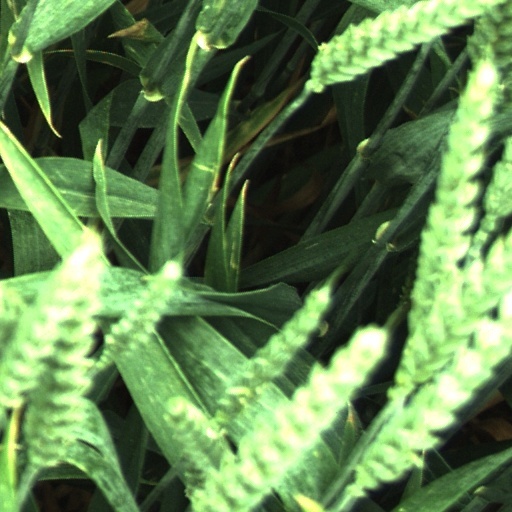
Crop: wheat